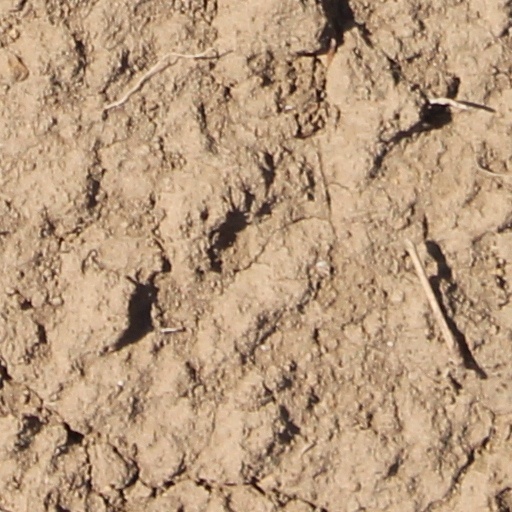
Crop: wheat